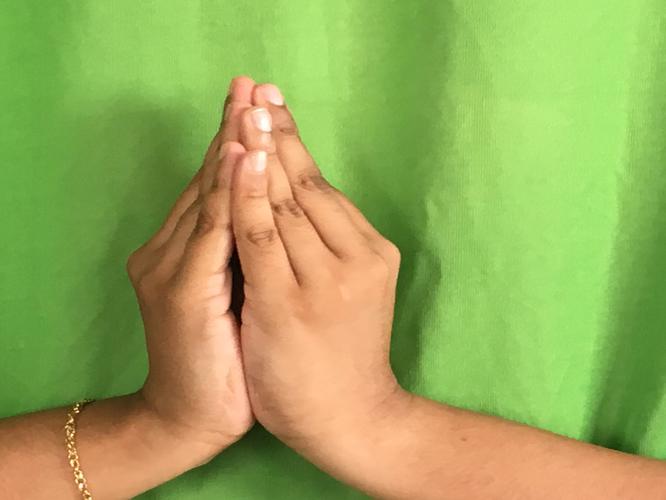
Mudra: Kapotham
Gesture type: double_hand